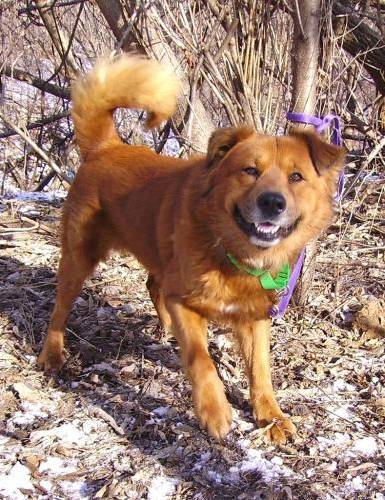
Label: dog